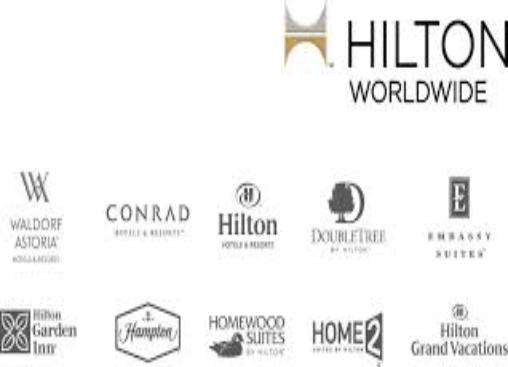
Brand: Hilton Worldwide-1
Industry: Others